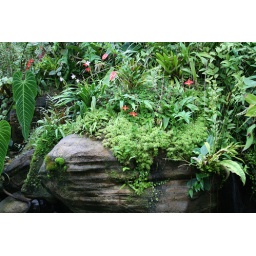
Part of the waterfall in the cloud forest room.